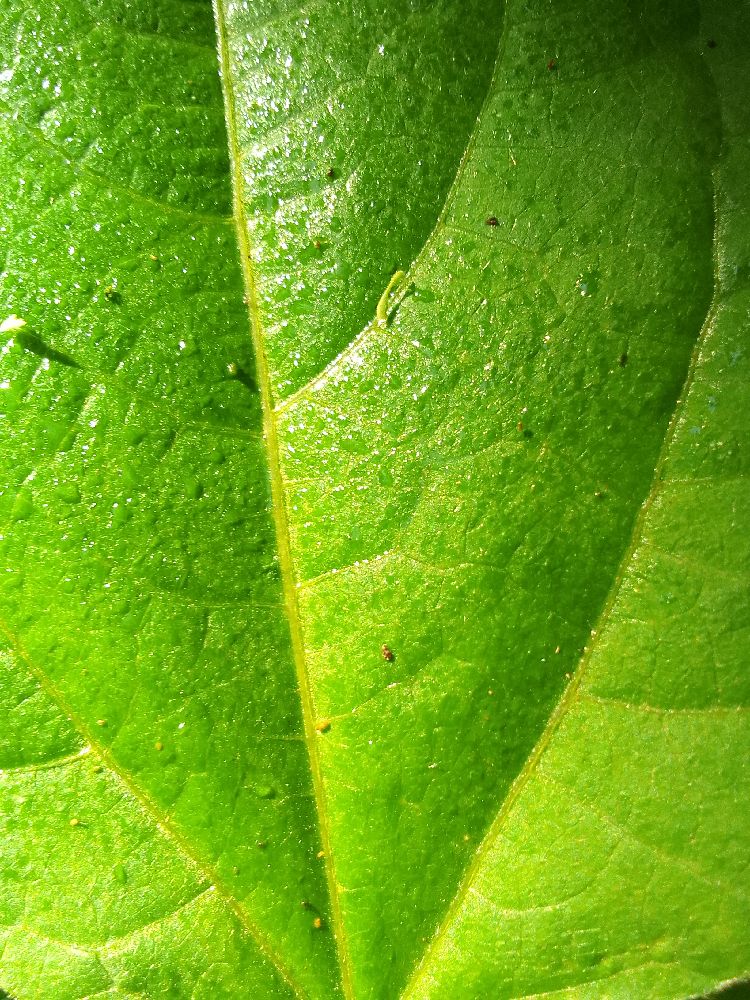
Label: healthy